Well-being contributing factors

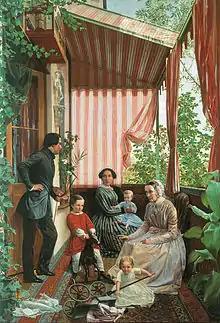
A portrait commemorating a family's day together

Philip Zimbardo suggests we might also analyze happiness from a "time perspective". He suggested the sorting of people's focus in life by valence (positive or negative) and also by their time perspective (past, present, or future orientation). Doing so may reveal some individual conflicts, not over whether an activity is enjoyed, but whether one prefers to risk delaying gratification further. Zimbardo also believes research reveals an optimal balance of perspectives for a happy life; commenting, our focus on reliving positive aspects of our past should be high, followed by time spent believing in a positive future, and finally spending a moderate (but not excessive) amount of time in enjoyment of the present.